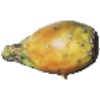
Label: cactus_fruit